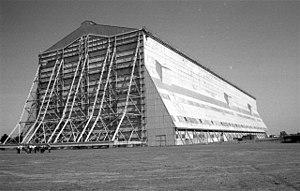
Cardington est un village du Royaume-Uni, situé dans le Bedfordshire au sud-est de Bedford en Angleterre.